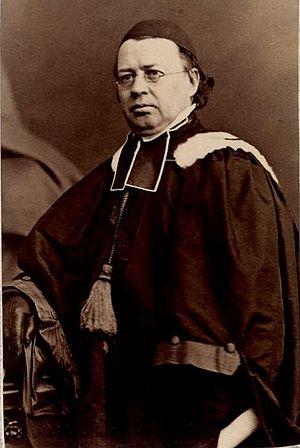
Louis-Ovide Brunet est un botaniste canadien-français et un prêtre catholique. Il est considéré comme l'un des pères fondateurs de la botanique canadienne.